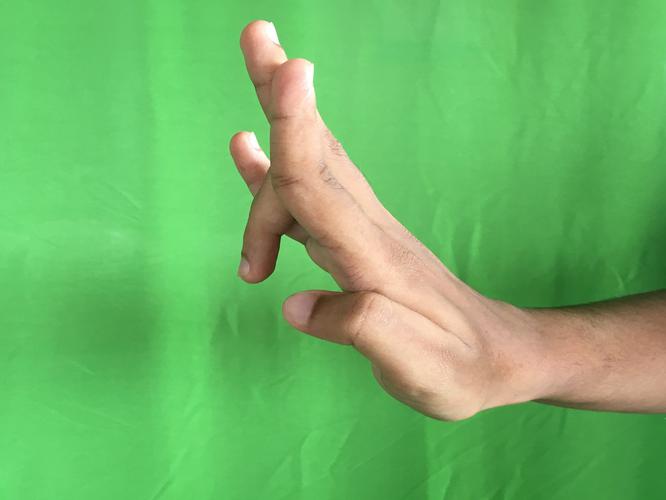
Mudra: Tripathaka
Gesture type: single_hand